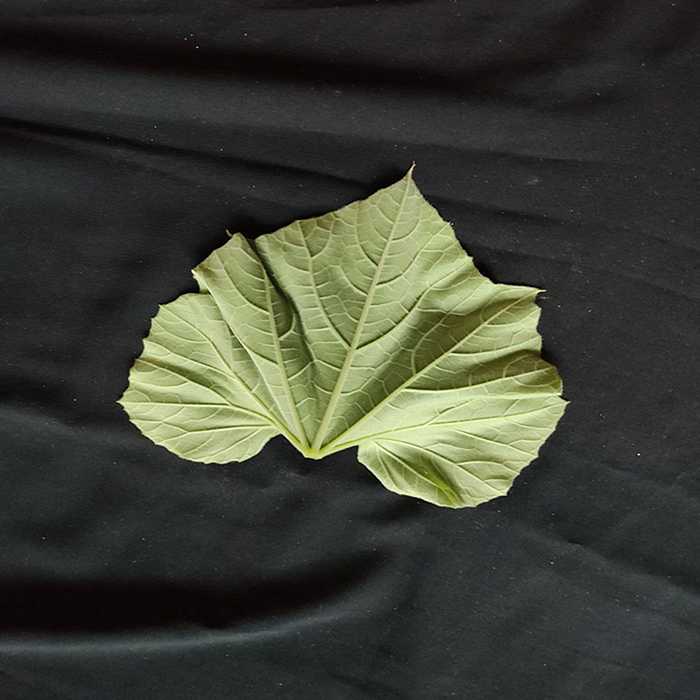
Plant: Bottle gourd
Label: Fresh leaf